Curepipe Botanic Gardens

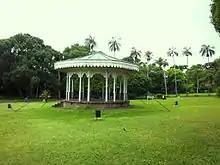
The gazebo, located on the gardens' front lawn, is occasionally used for events.

It covers an area of roughly 27 acres, and is situated about 2 km to the west of the Curepipe town centre in Route des Jardins. The main entrance is on Botanical Garden Street at Les Casernes, and a secondary entrance is located at Camp-Caval.